St. Ansgarii Church

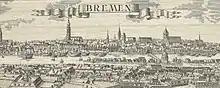
Bremen in 1729, St. Ansgarii Church in the center-left

The tower steeple, the tallest in the city, was used as the center point for the first Bremen land survey in 1797 and served mathematician Carl Friedrich Gauß for further triangulation surveys in 1824. These events are commemorated on a metal plaque on the "Ansgarikirchhof" city square.